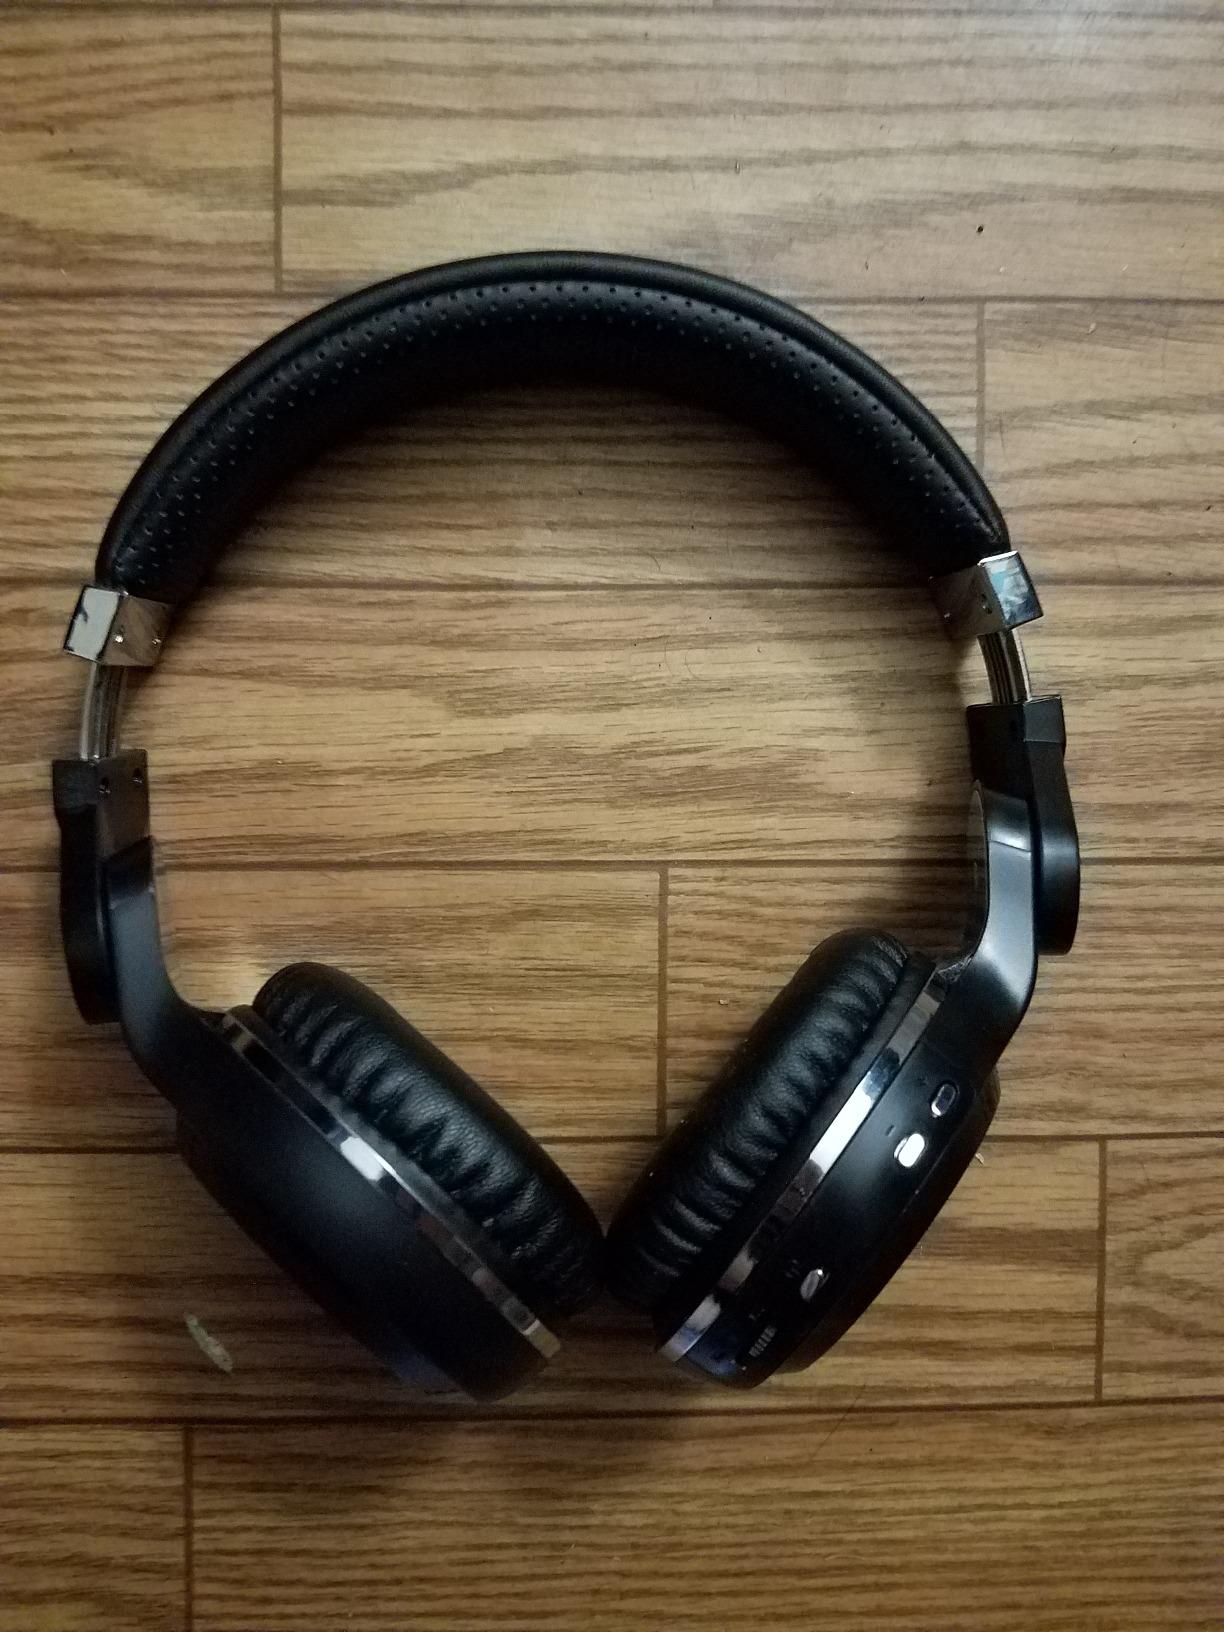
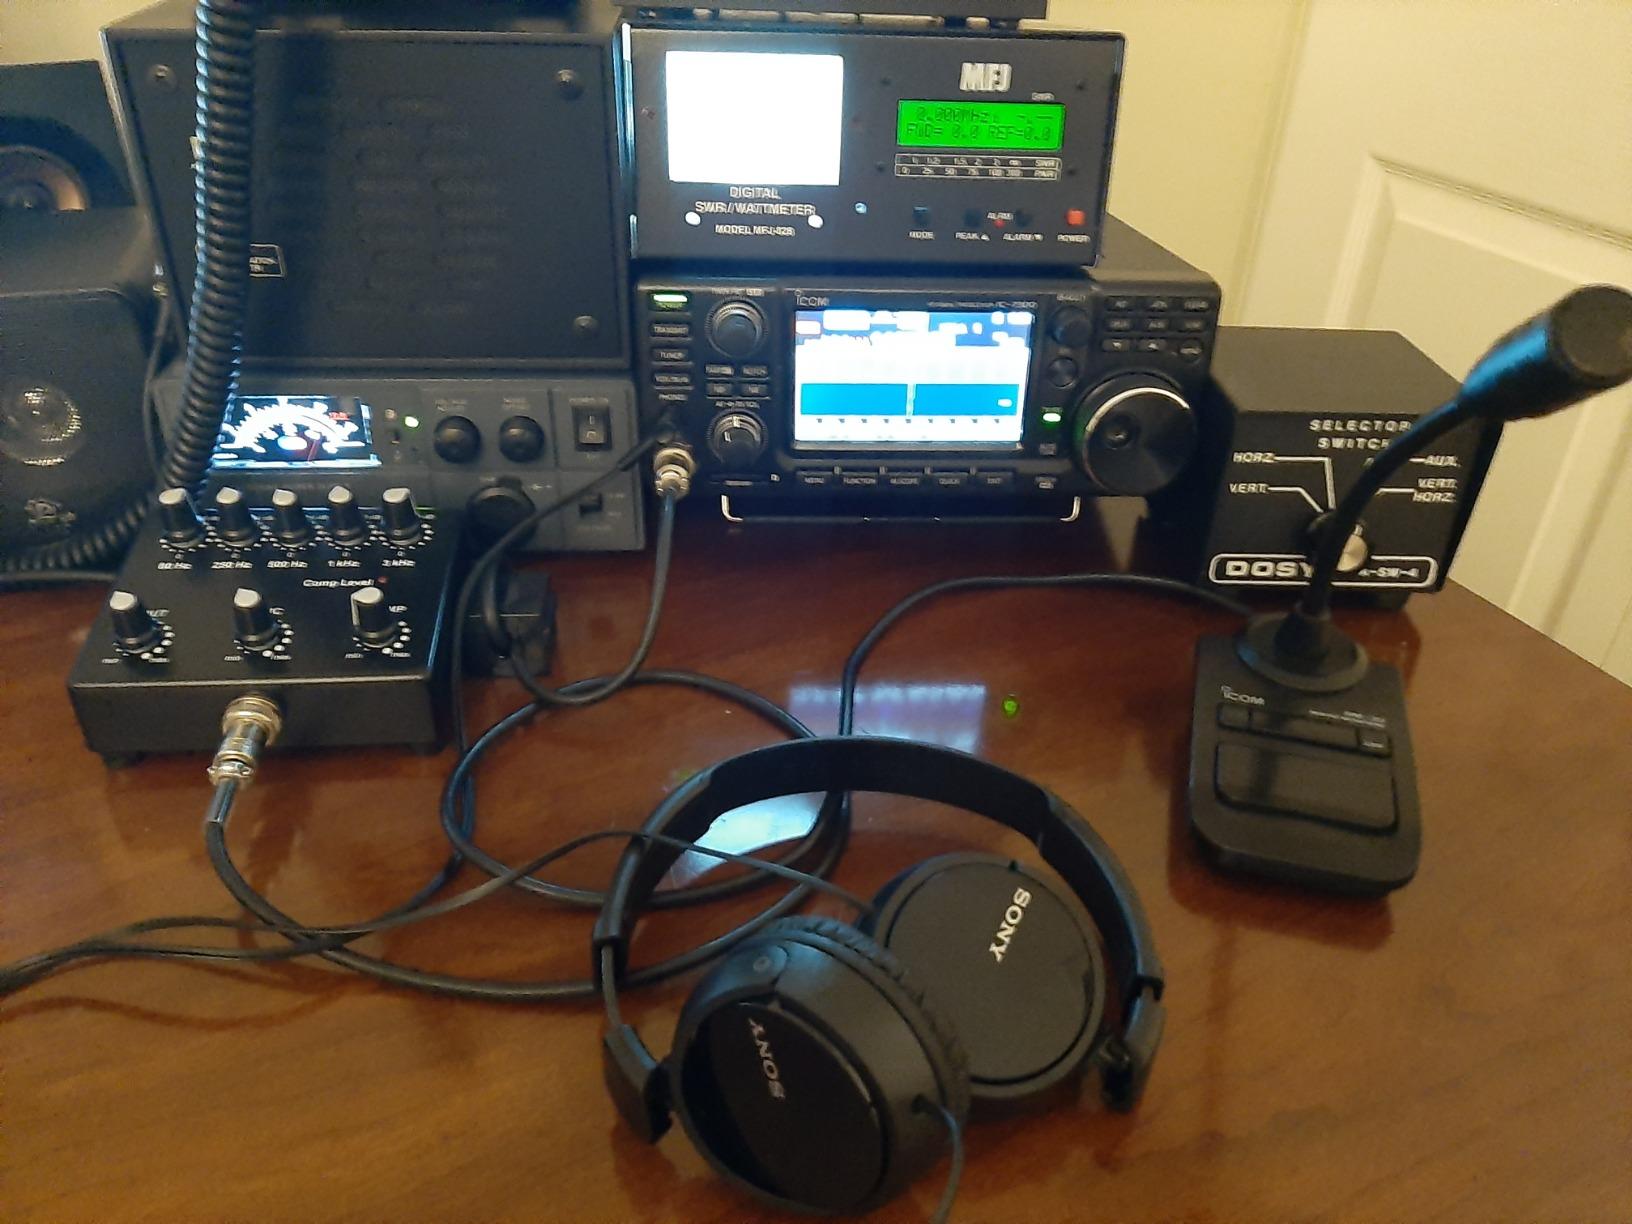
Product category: headphones
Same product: no